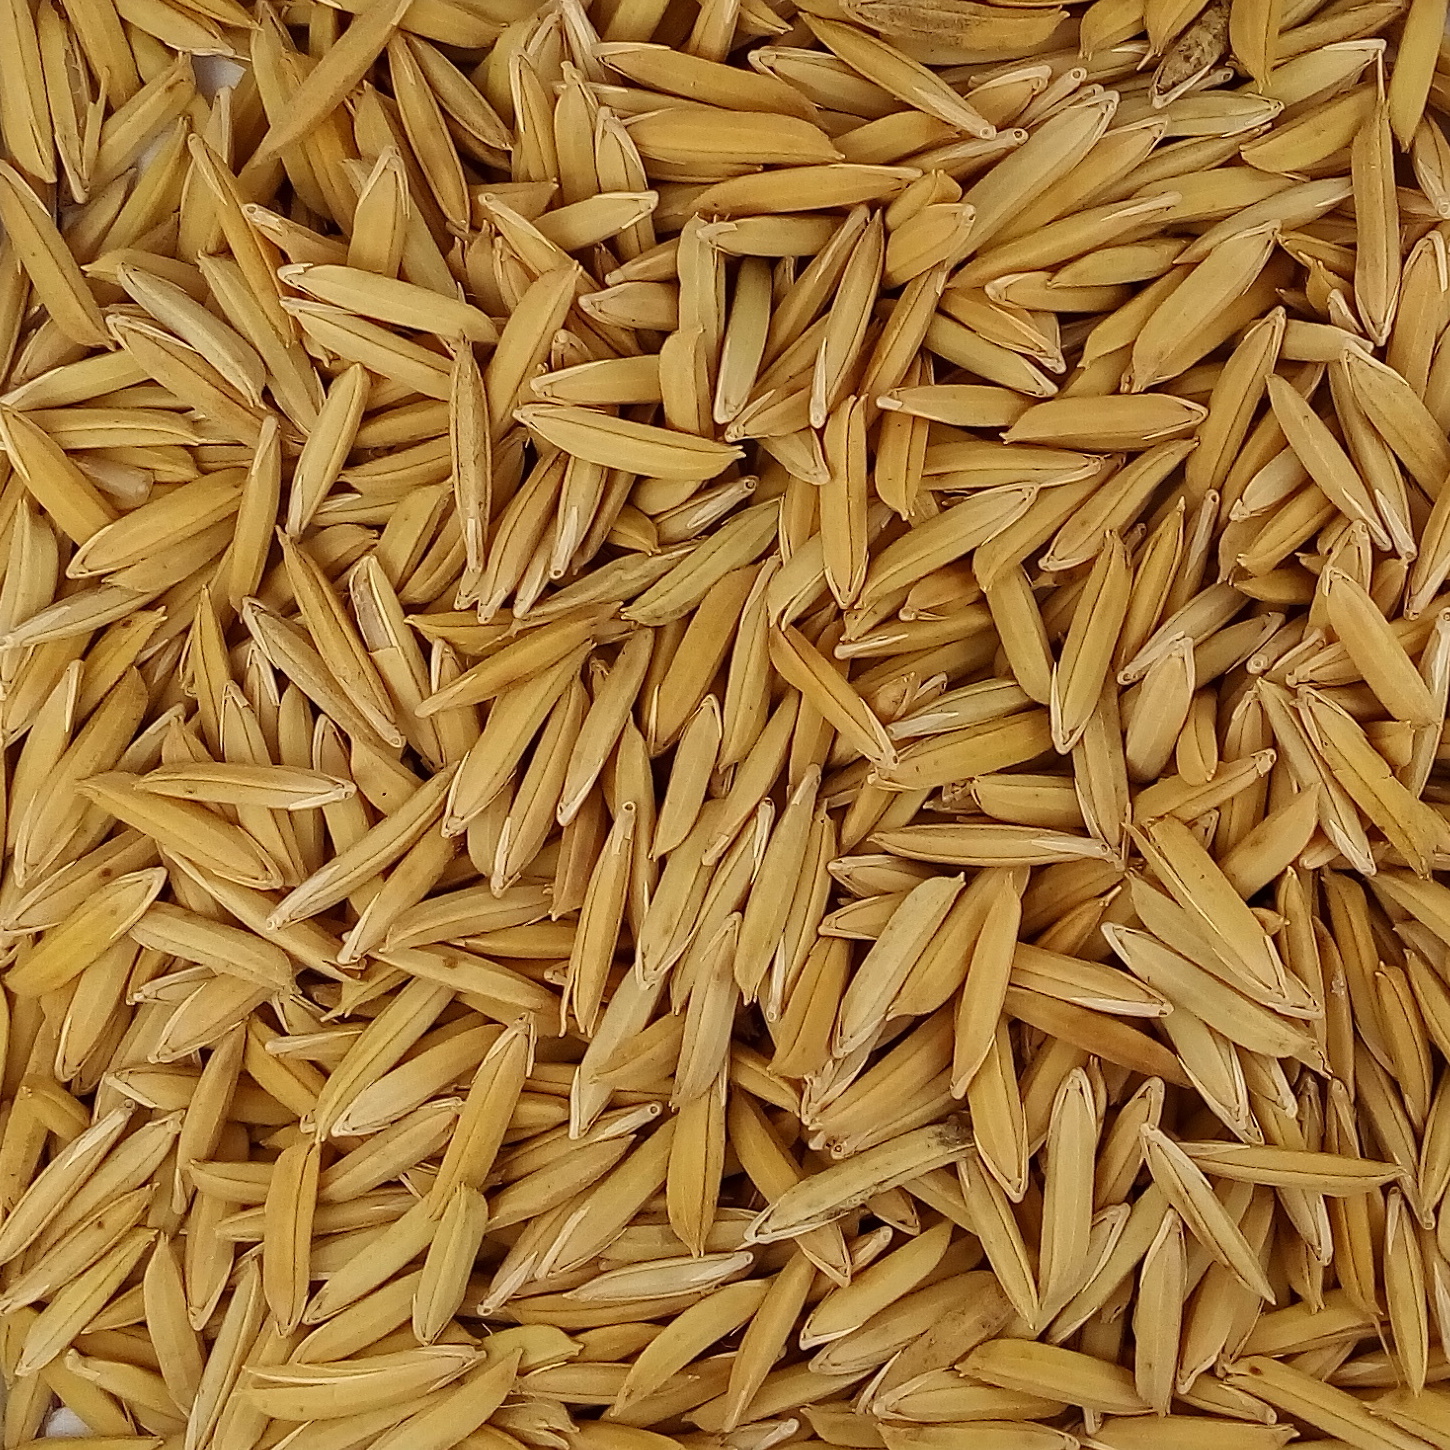
Rice seed variety: 1718